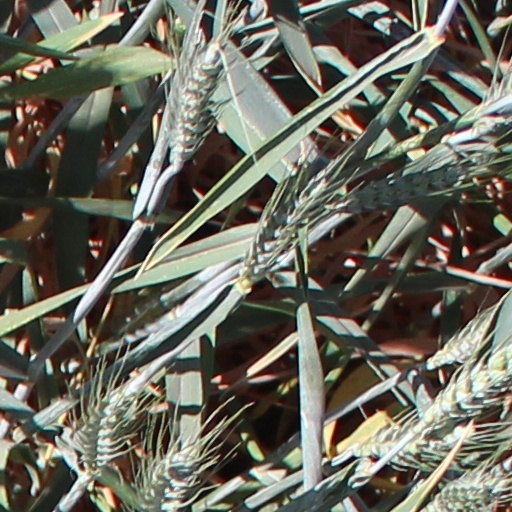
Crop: wheat